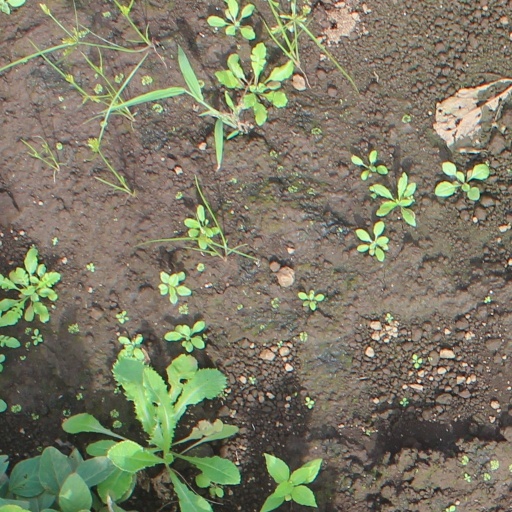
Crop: soybean